Lane-Towers House

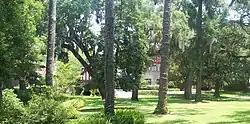

The Lane-Towers House is a historic home in Jacksonville, Florida. It is located at 3730 Richmond Street. On November 10, 1982, it was added to the U.S. National Register of Historic Places.